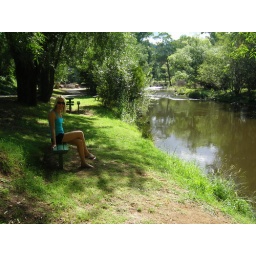
water nymph by ovens river